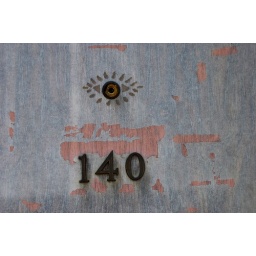
A character filled front door I spotted while walking around San Francisco.